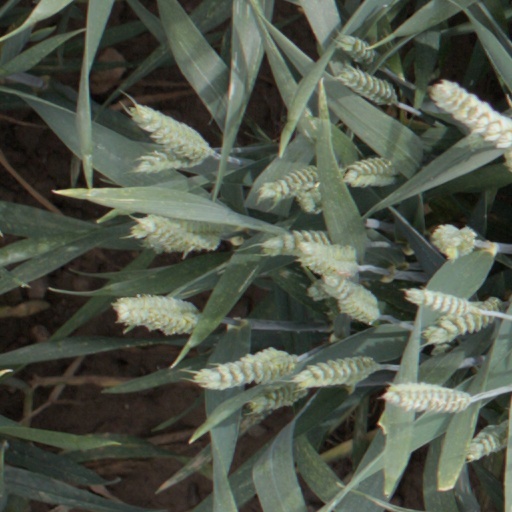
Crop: wheat